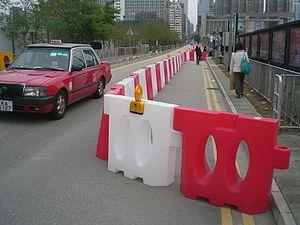
Un mur Jersey ou barrière Jersey est une barrière en béton utilisée pour séparer des voies de circulation. Il est conçu pour minimiser les dommages au véhicule en cas de contact accidentel, tout en empêchant sa traversée en cas de collision frontale.